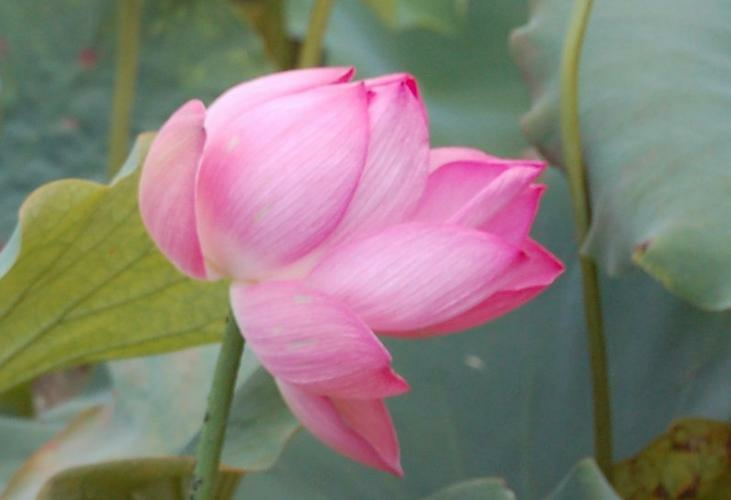
Flower: lotus